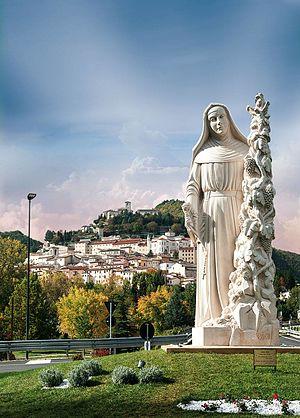
Cascia est une commune italienne d'environ 3 300 habitants, située dans la province de Pérouse, dans la région Ombrie, en Italie centrale.